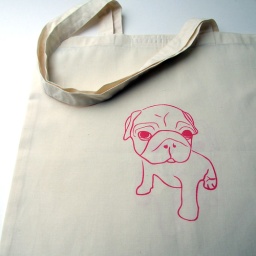
Organic cotton Hattie bag in cherry red